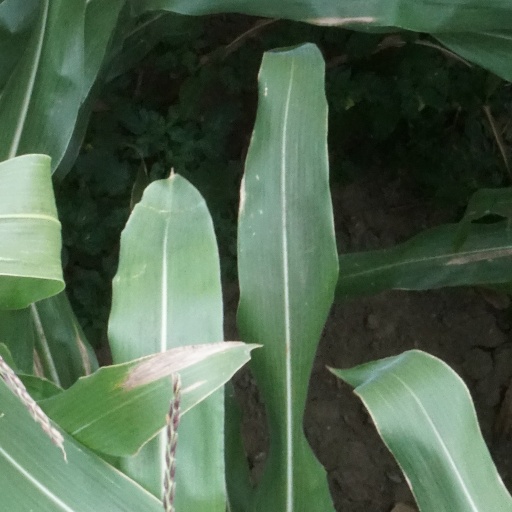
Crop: maize; corn